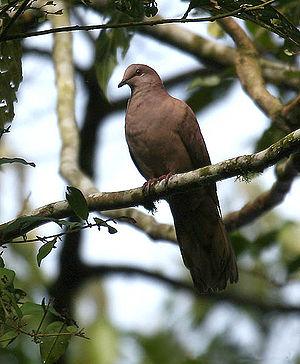
Le Pigeon vineux est une espèce d'oiseau appartenant à la famille des Columbidae.